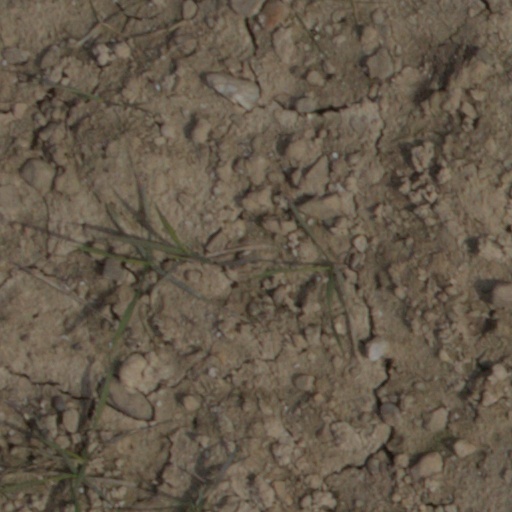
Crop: wheat